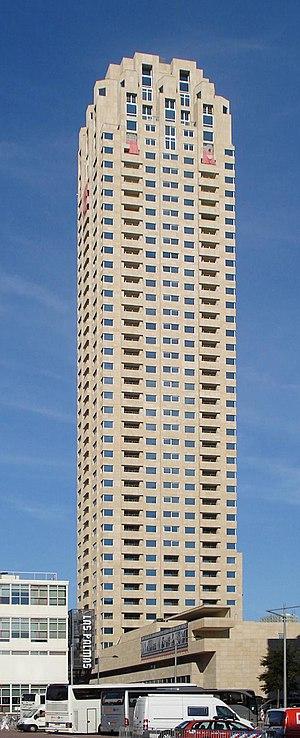
Voici la liste des plus hauts gratte-ciel de Rotterdam. Depuis la construction de la tour de la faculté de médecine en 1969, une vingtaine d'immeubles de plus 100 mètres de hauteur ont été construits à Rotterdam, quasiment tous depuis les années 1990.
Ces listes classent les bâtiments de l'Union européenne qui ont une hauteur d'au moins 150 mètres, mesurée selon les standards habituels. Sont compris dans ces mesures les flèches et les éléments architecturaux, à l'exclusion des antennes radio. Pour les bâtiments existants, ce sont les hauteurs actuelles qui sont retenues dans ces classements. Cette liste inclut les bâtiments en construction qui ont déjà atteint leur hauteur finale.